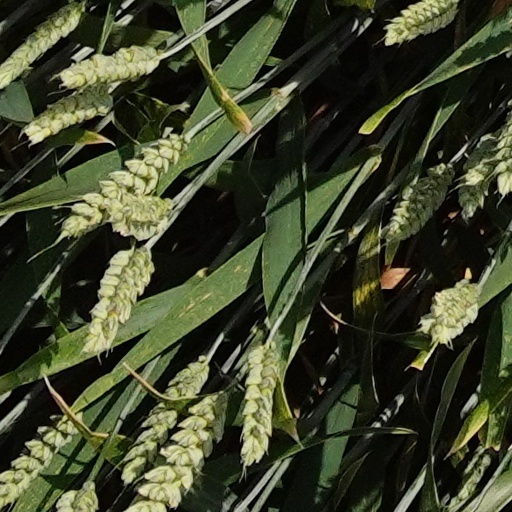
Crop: wheat